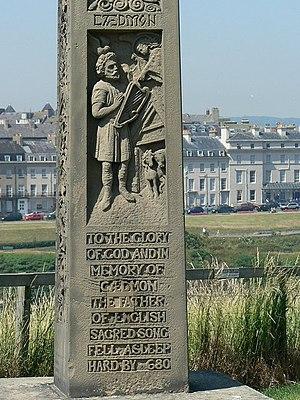
Cædmon est un poète anglo-saxon de la deuxième moitié du VIIᵉ siècle. C’est le plus ancien poète anglais de langue vernaculaire dont le nom soit connu. Son histoire est rapportée par le moine Bède le Vénérable dans son Histoire ecclésiastique du peuple anglais, une chronique rédigée quelques décennies plus tard. Simple serviteur à l’abbaye de Whitby du temps de l’abbesse Hilda, Cædmon aurait appris à composer des vers à la suite d’un rêve d’inspiration divine. Malgré son analphabétisme, il serait devenu par la suite un moine zélé et un poète chrétien prolifique.